Ruth Hiatt

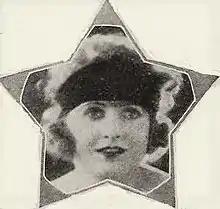
Ruth Hiatt 1924

As teenager she was discovered by comedian Lloyd Hamilton. She became his leading lady at United Artists studios in 1922. Hiatt was a former classic dancer who was Hamilton's successor to Irene Dalton. Their first work together is the short comedy "The Speeder" (1922). In 1923, Hiatt was contracted for the leading female role in the remaining Educational-Hamilton films.